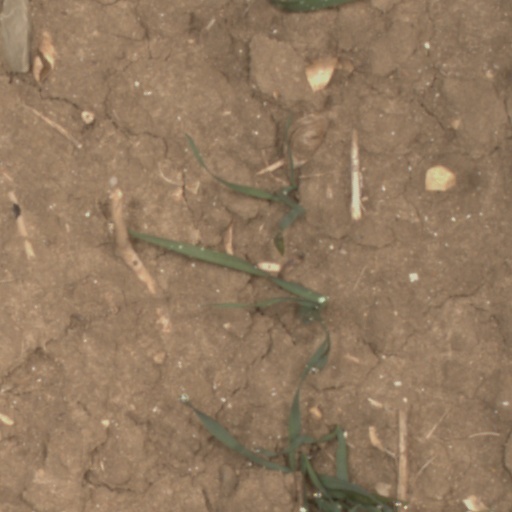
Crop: wheat